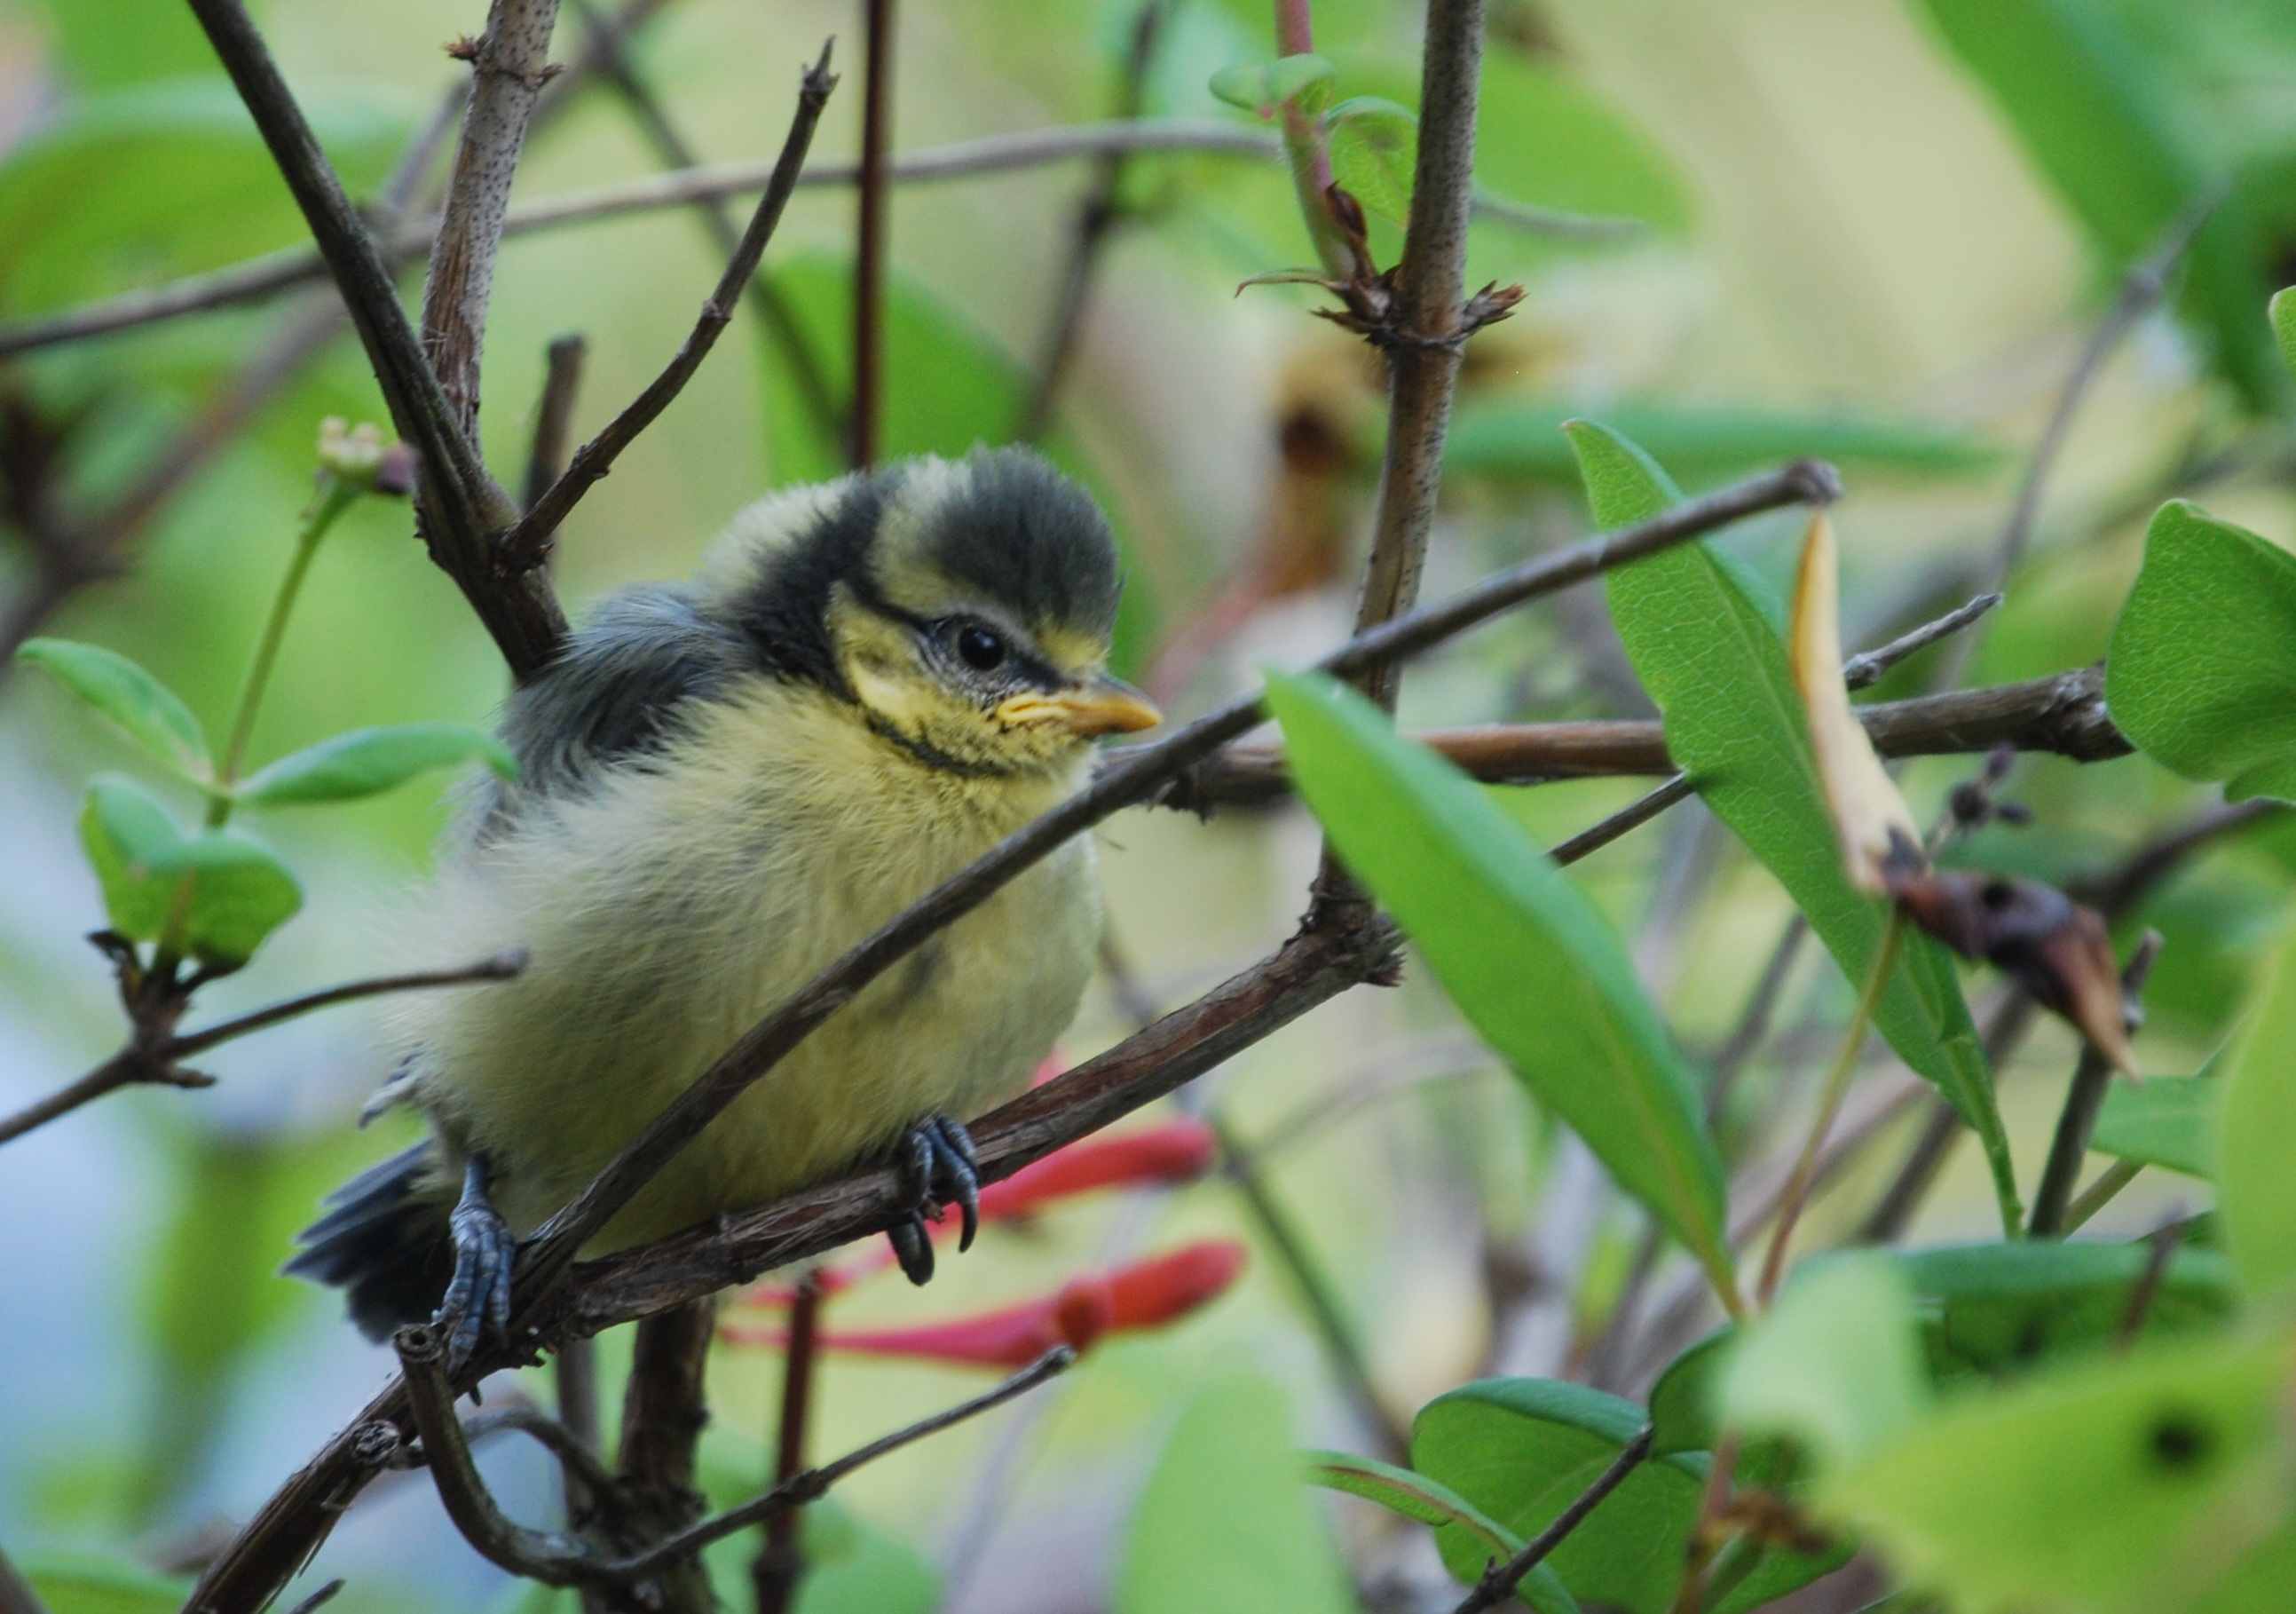
nature, branch, bird, sweet, flower, animal, cute, wildlife, young, fluffy, beak, small, yellow, fauna, vertebrate, creature, fluff, nest, chicks, tit, charming, young bird, young animals, farley, perching bird